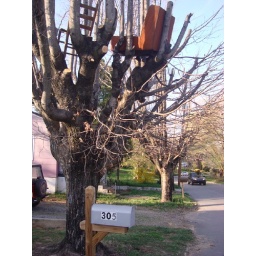
chairs in trees